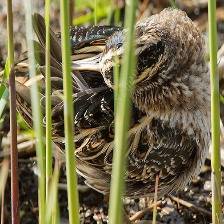
Species: JACK SNIPE
Scientific name: LYMNOCRYPTES MINIMUS